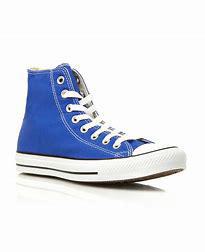
Brand: Converse
Model: Ctas